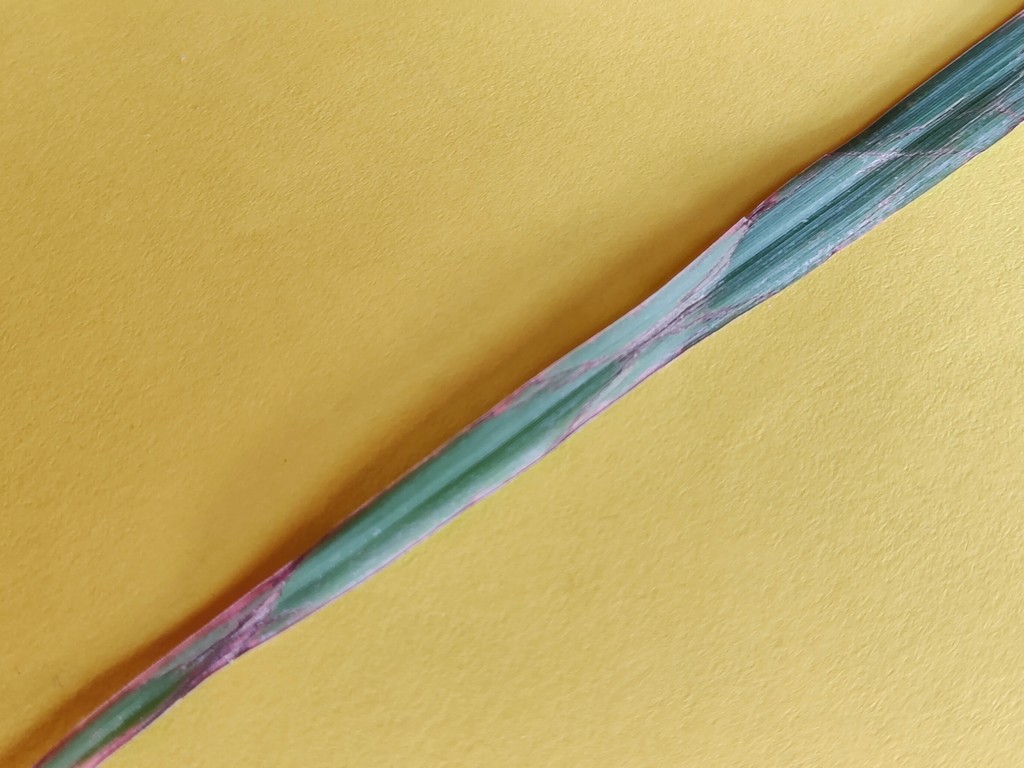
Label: Unhealthy